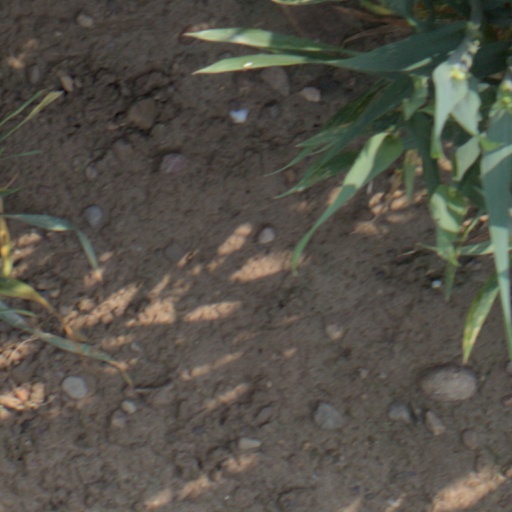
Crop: wheat